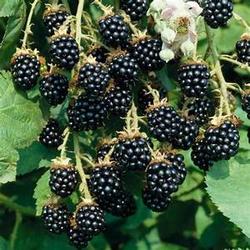
Label: Blackberry